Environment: real
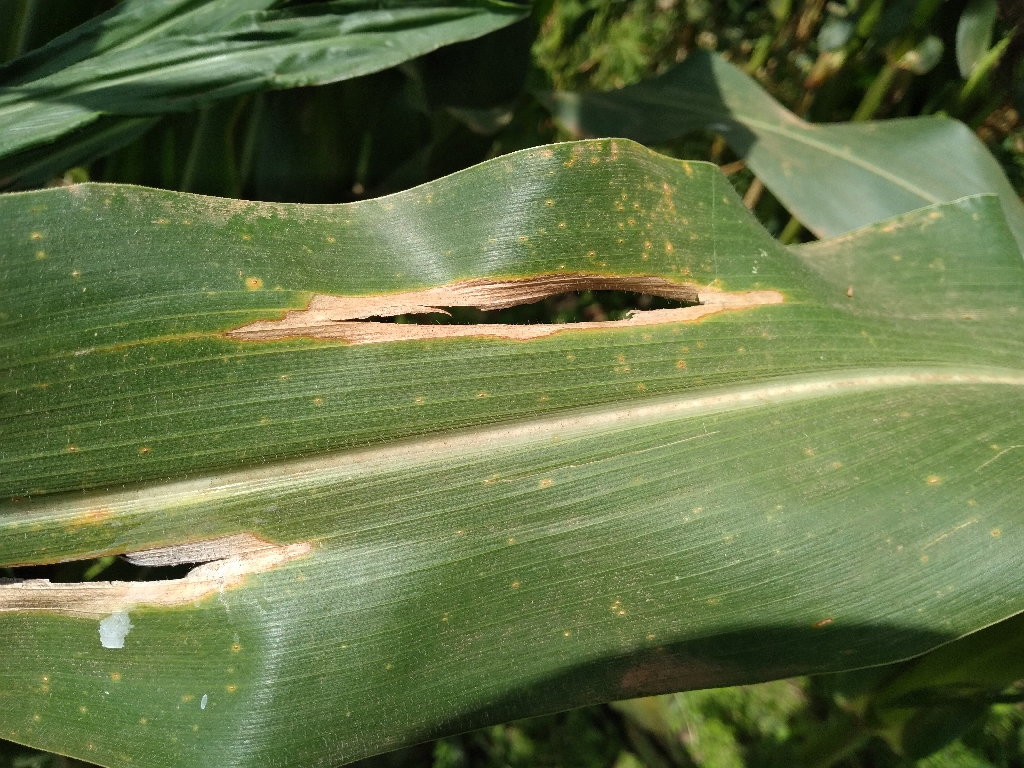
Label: northern_corn_leaf_blight